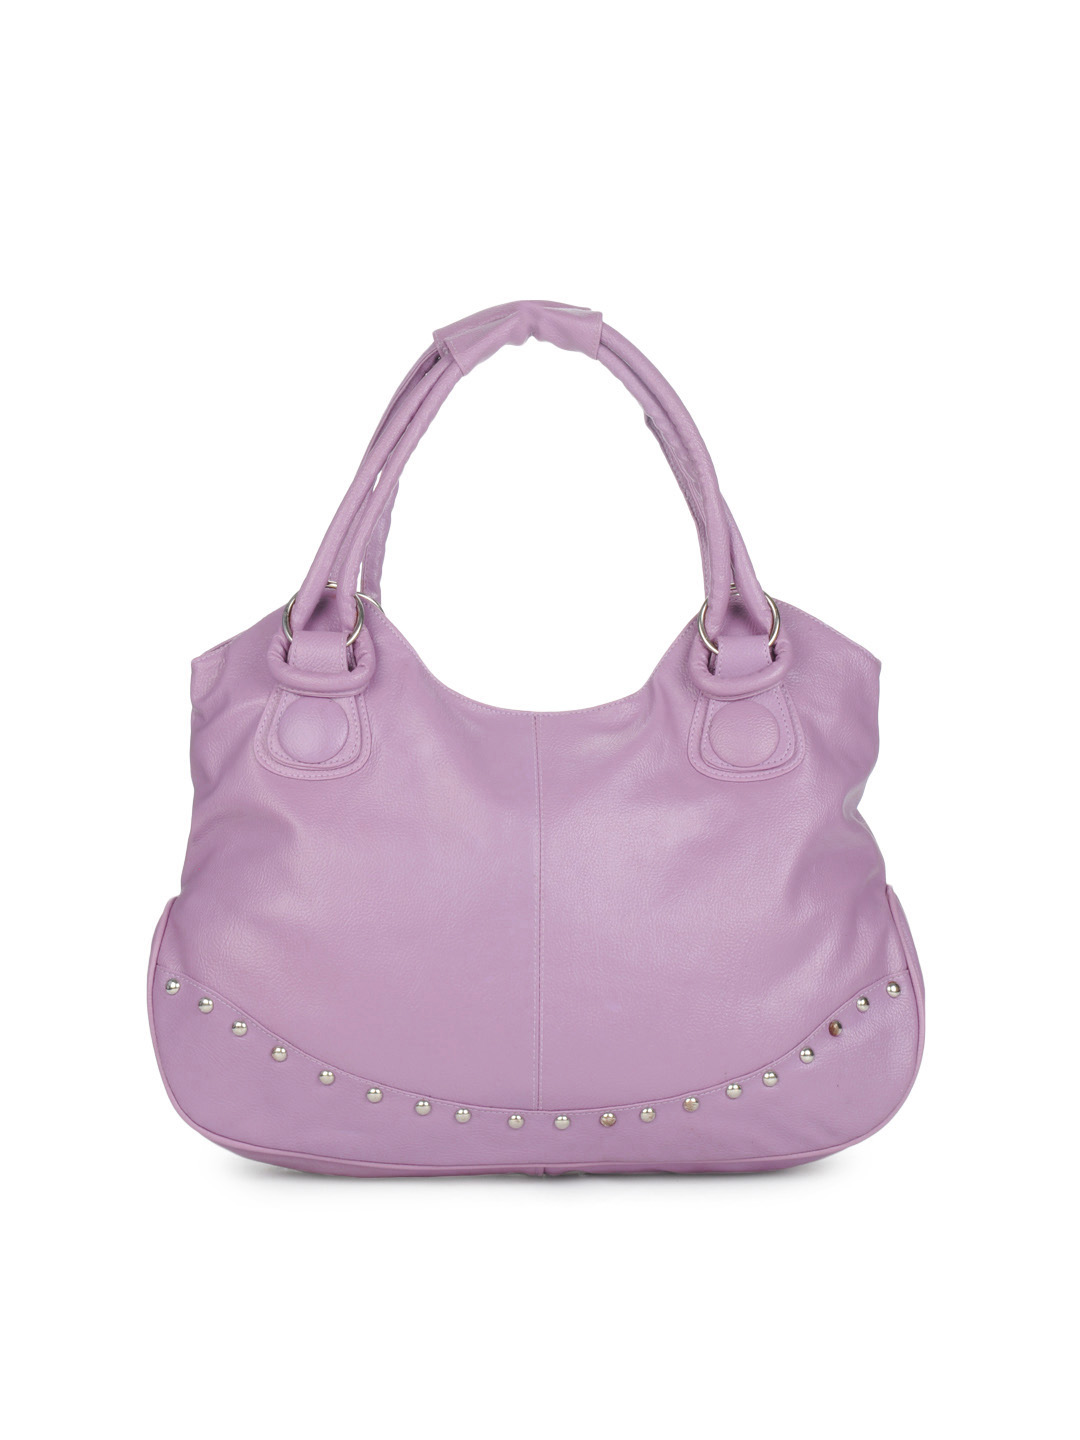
Murcia Women Lavender Handbag
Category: Accessories / Bags / Handbags
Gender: Women
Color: Lavender
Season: Summer 2012
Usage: Casual